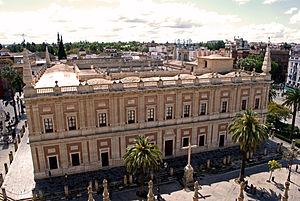
Juan de Herrera était un géomètre, mathématicien et un architecte espagnol de la Renaissance.